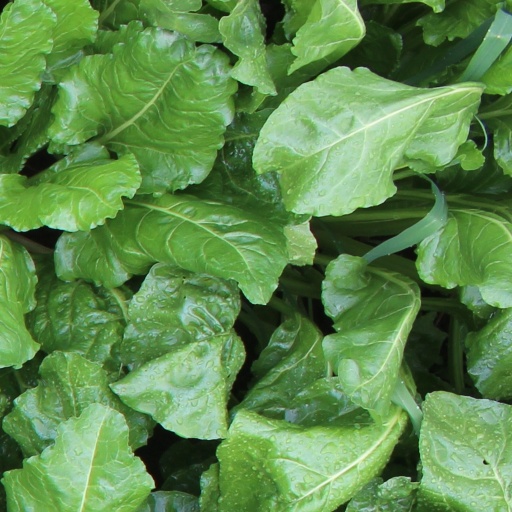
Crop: sugar beet